Seegräben

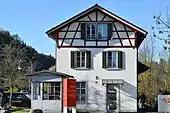
former railway station building

Jucker Farm is an agrotourism company, agriculture producer and distributor, that operates three farm estates including restaurants and three farm shops. Based in Seegräben, Jucker Farm is known for the agricultural events, among them the biggest pumpkin festival in Switzerland, and attracts up to 300,000 visitors a year. It is also the most important pumpkin producer respectively distributor in Switzerland.